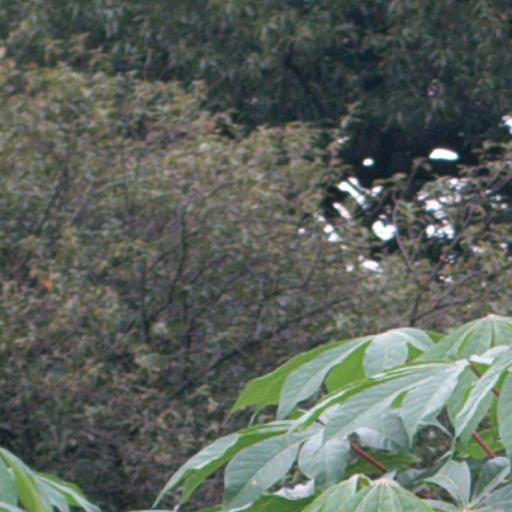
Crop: cassava